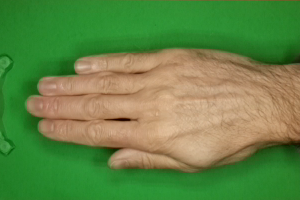
Label: paper